Dennis DeYoung

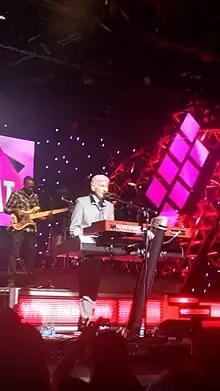
DeYoung performing during the 2014 Eat to the Beat Concert Series, part of the Epcot International Food & Wine Festival, in Walt Disney World

In November and December 2008, DeYoung was a featured artist on the German Night of the Proms 20-city tour. He joined Robin Gibb, Tears for Fears, 10cc and Kim Wilde on the sold-out tour. He also accompanied Robin Gibb of the Bee Gees on piano performing "How Deep Is Your Love".